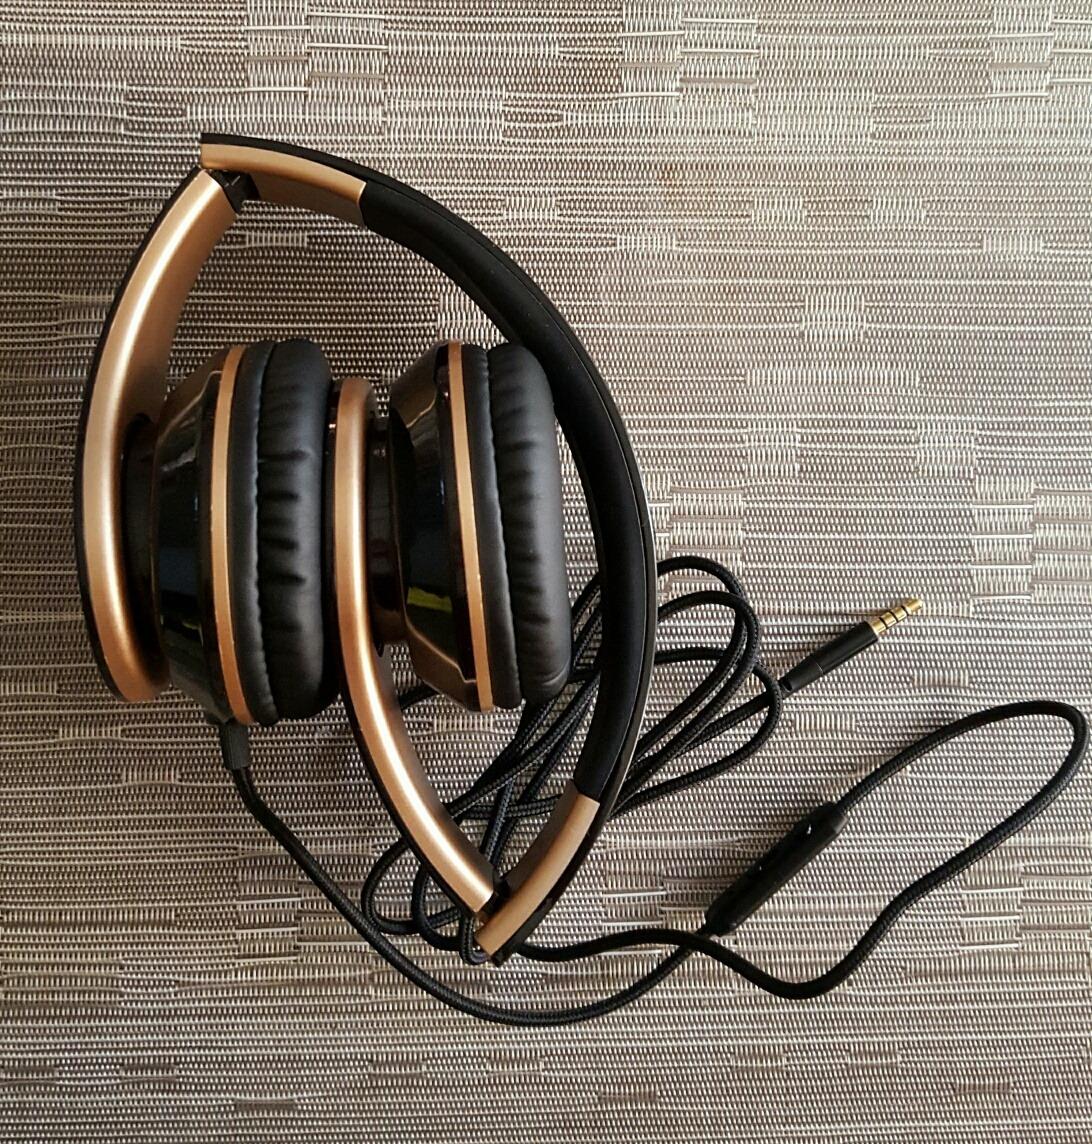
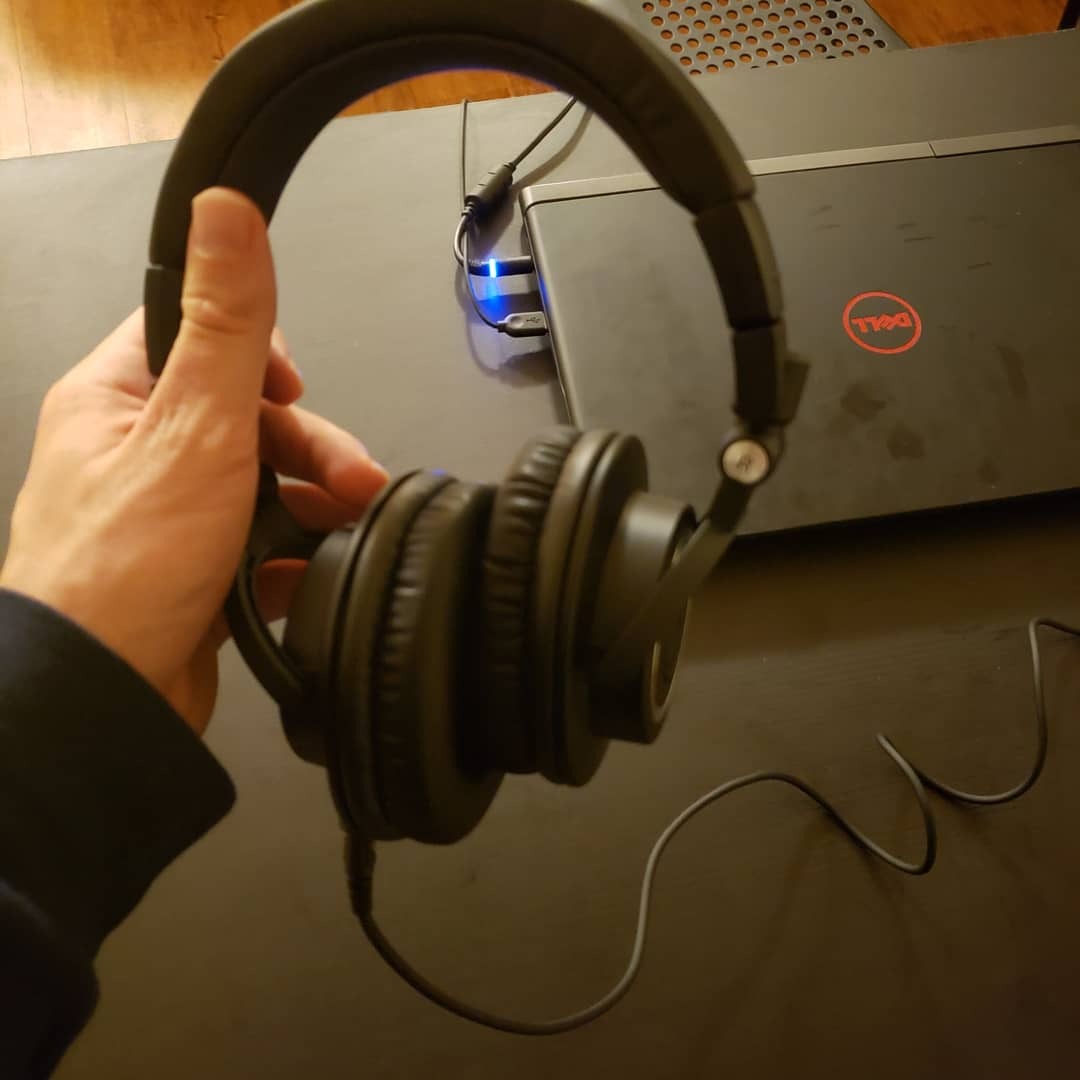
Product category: headphones
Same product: no